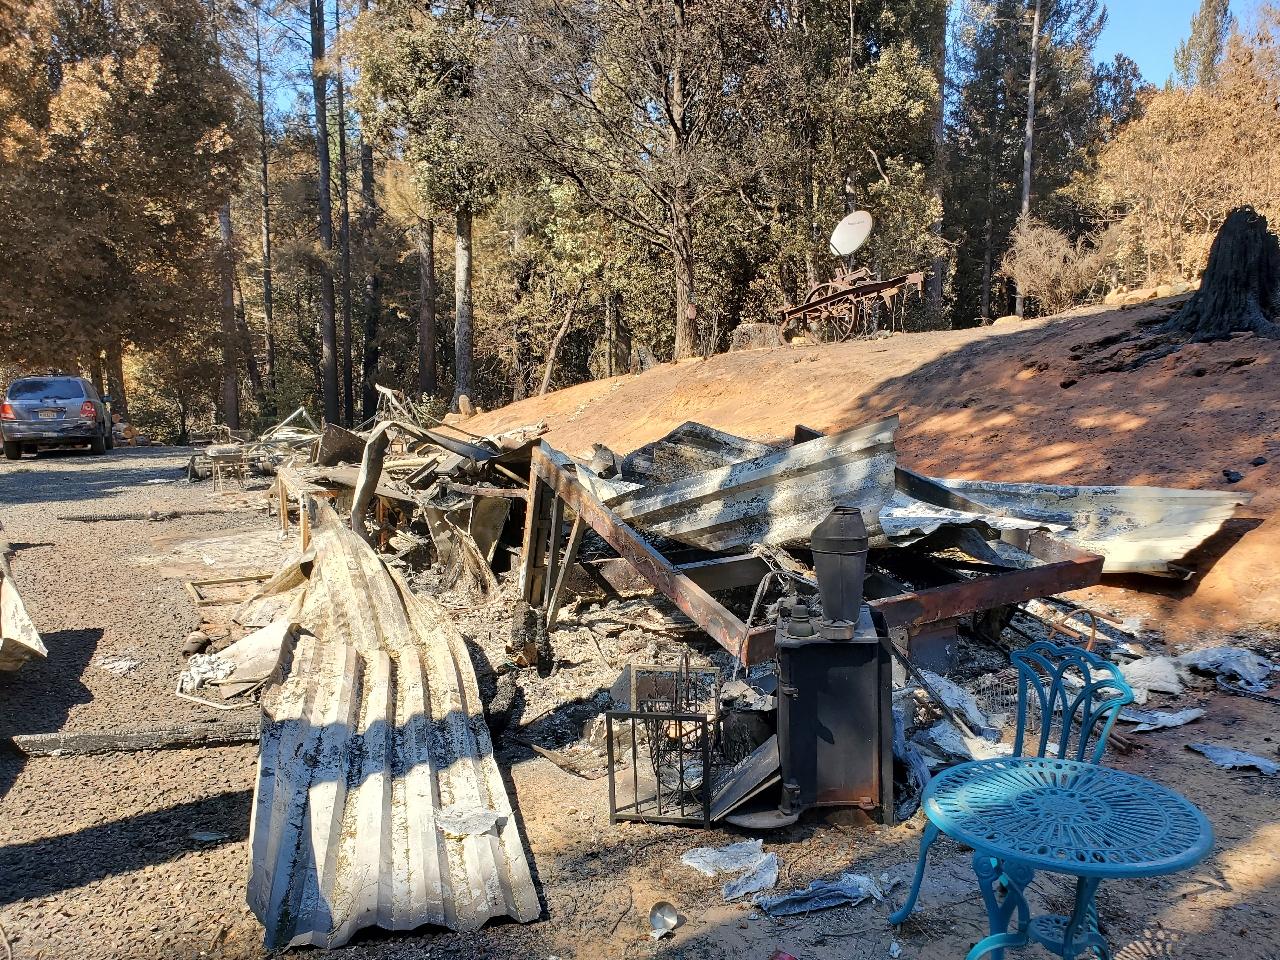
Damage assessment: destroyed